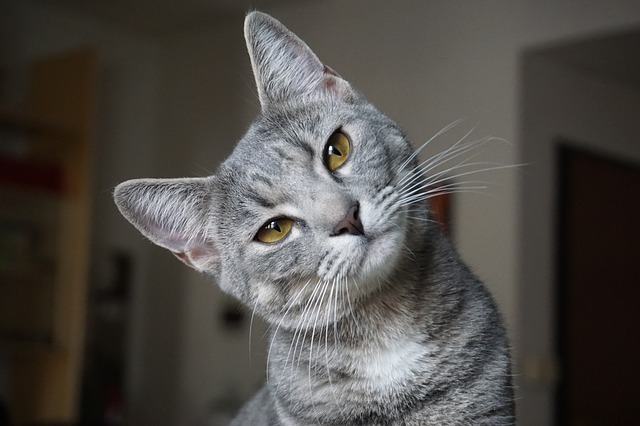
Label: cat